Three of Hearts (1993 film)

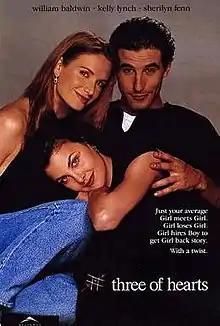
Theatrical release poster

Three of Hearts is a 1993 comedy-romance film directed by Yurek Bogayevicz and starring William Baldwin, Kelly Lynch, Sherilyn Fenn and Joe Pantoliano.